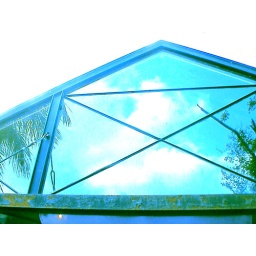
Refelection of shinning sky with clouds... It's a hotel halfway up a hill in the Wu-Lai mountain area in Taiwan.